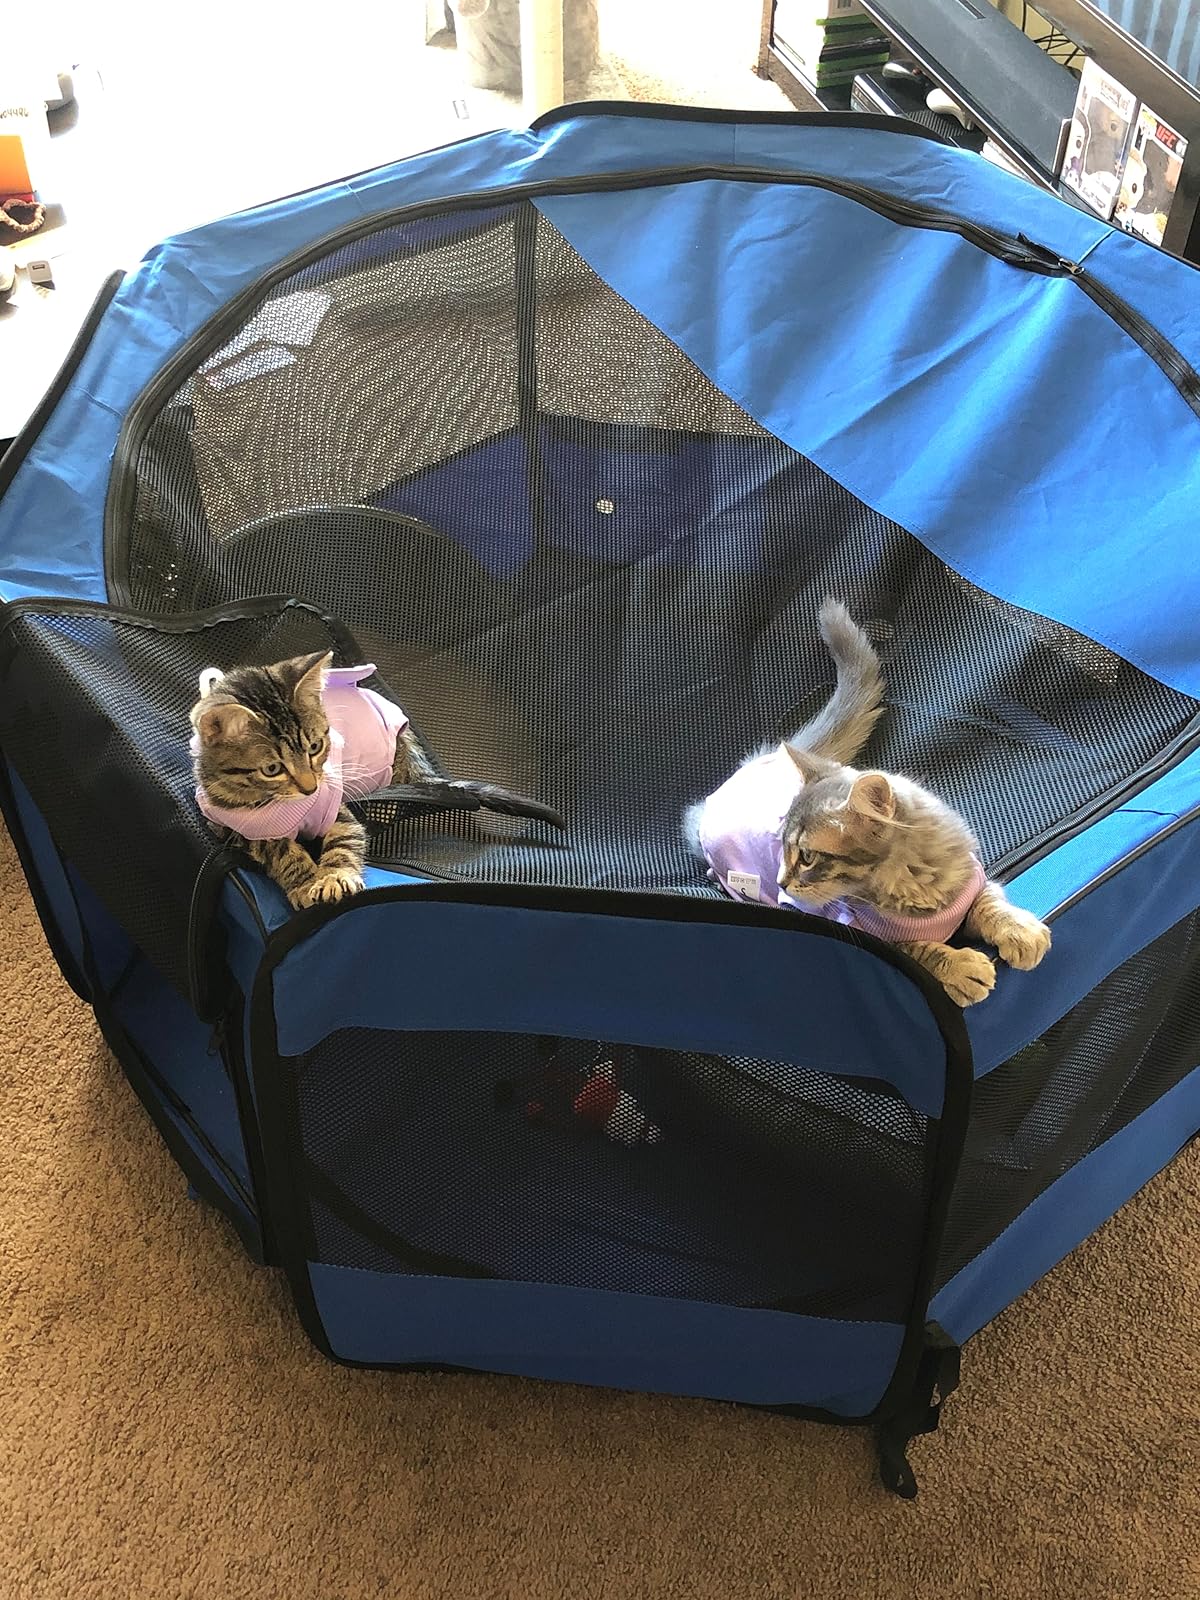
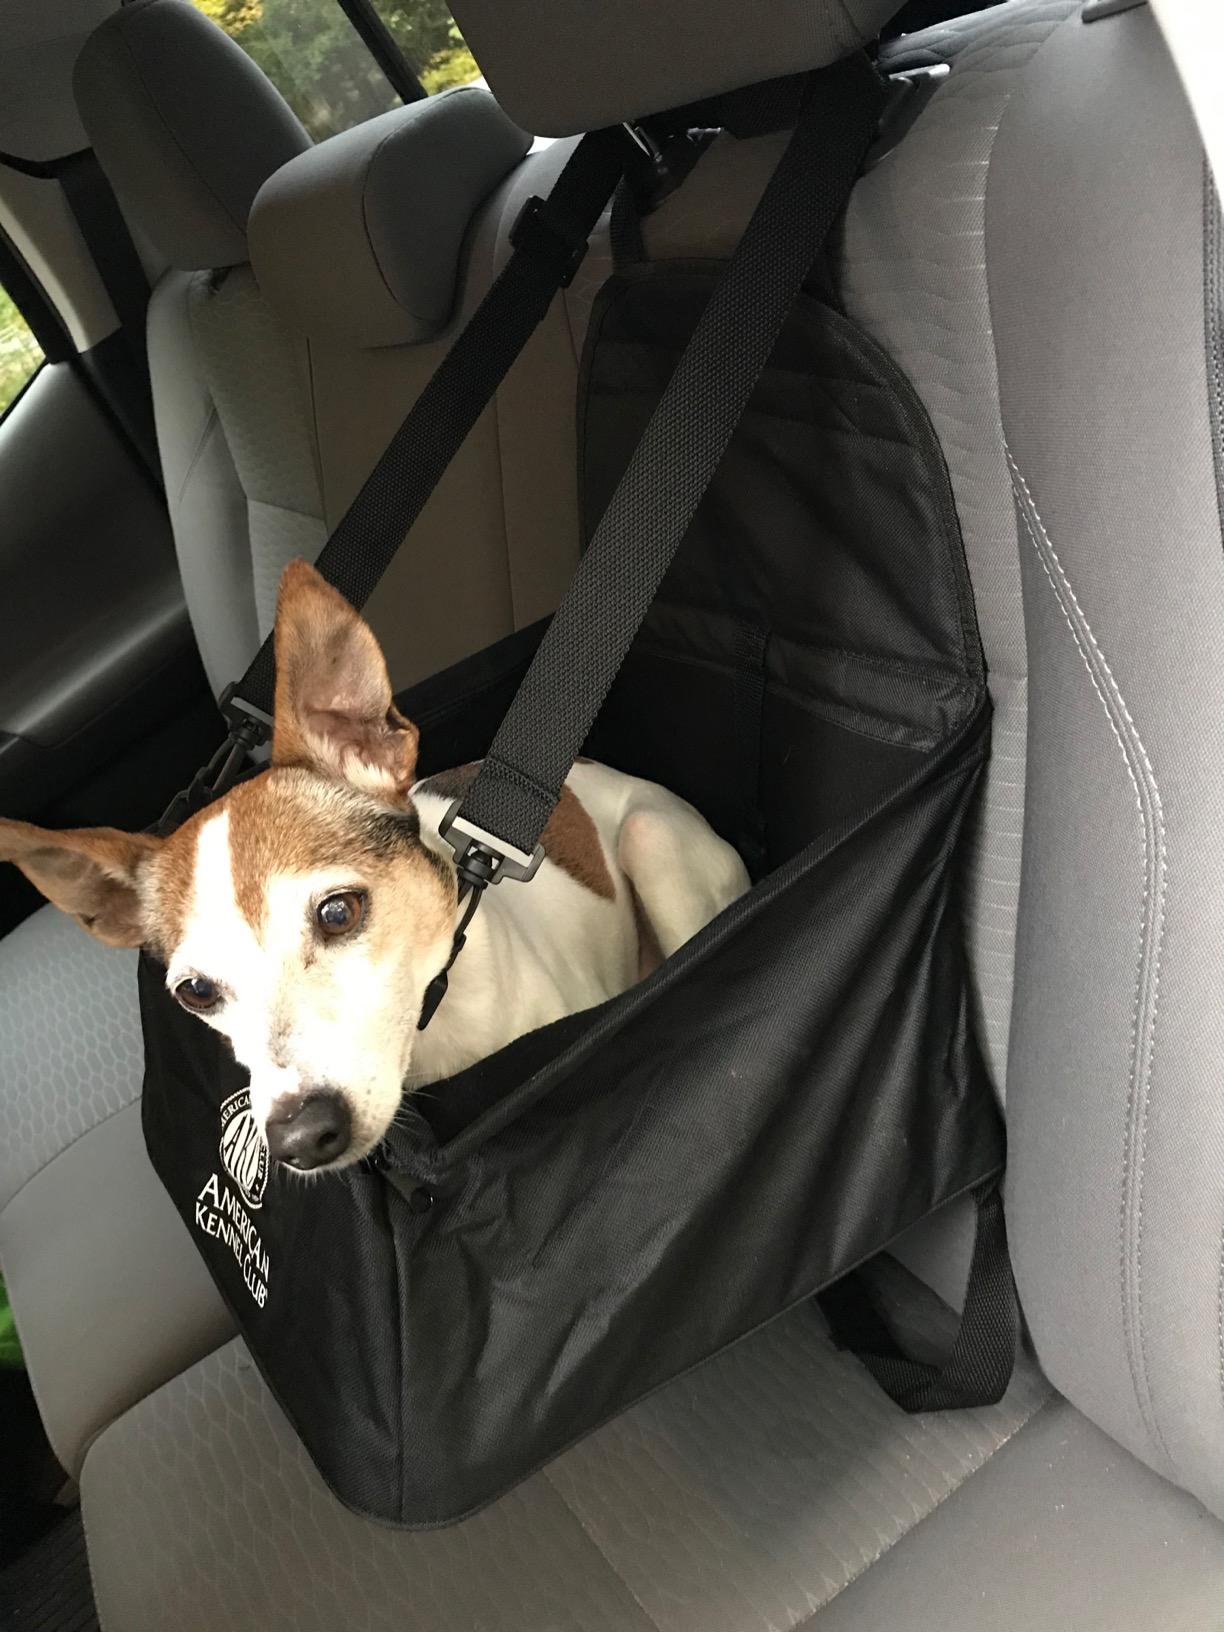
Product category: items_kennel
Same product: no